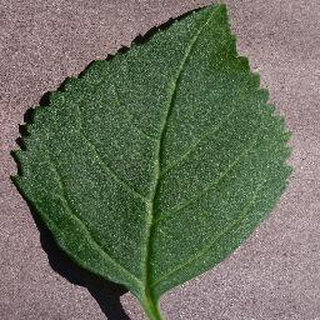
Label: healthy_cherry